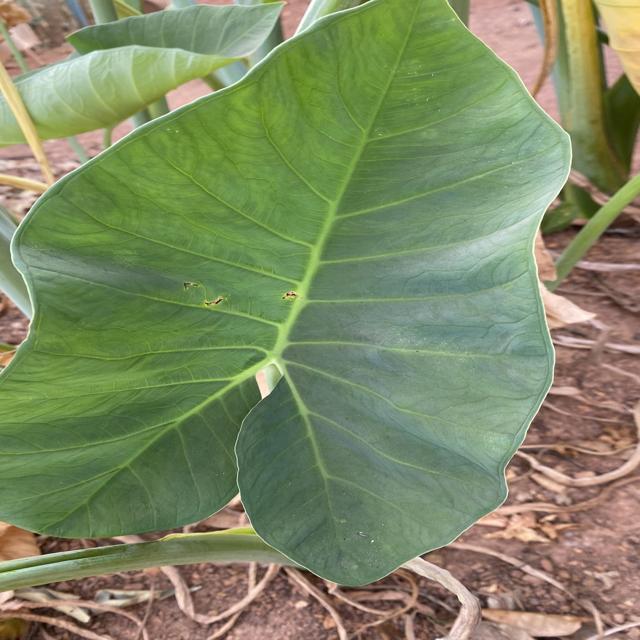
Label: Early_Blight